Perhentian Islands

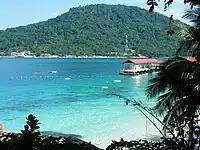
Perhentian Kecil seen from Perhentian Besar

Nature tourism provides the economic base for the islands. Both the islands have white coral sand beaches and a clear sea. Popular tourist activities include scuba-diving, snorkeling, and swimming. The islands are home to numerous different species of monitor lizards, venomous spiders, and geckos. In the water and on the coral reefs, sea turtles, clownfish, cuttlefish, blue spotted rays, and black tipped sharks swim freely among many others.